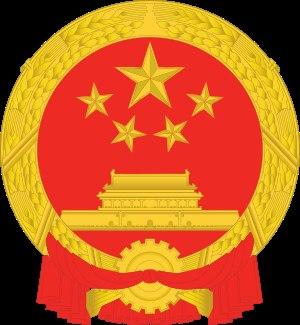
L'emblème de la république populaire de Chine est représenté par Tian'anmen, entrée de la Cité interdite depuis la place Tian'anmen à Pékin, dans un disque rouge.